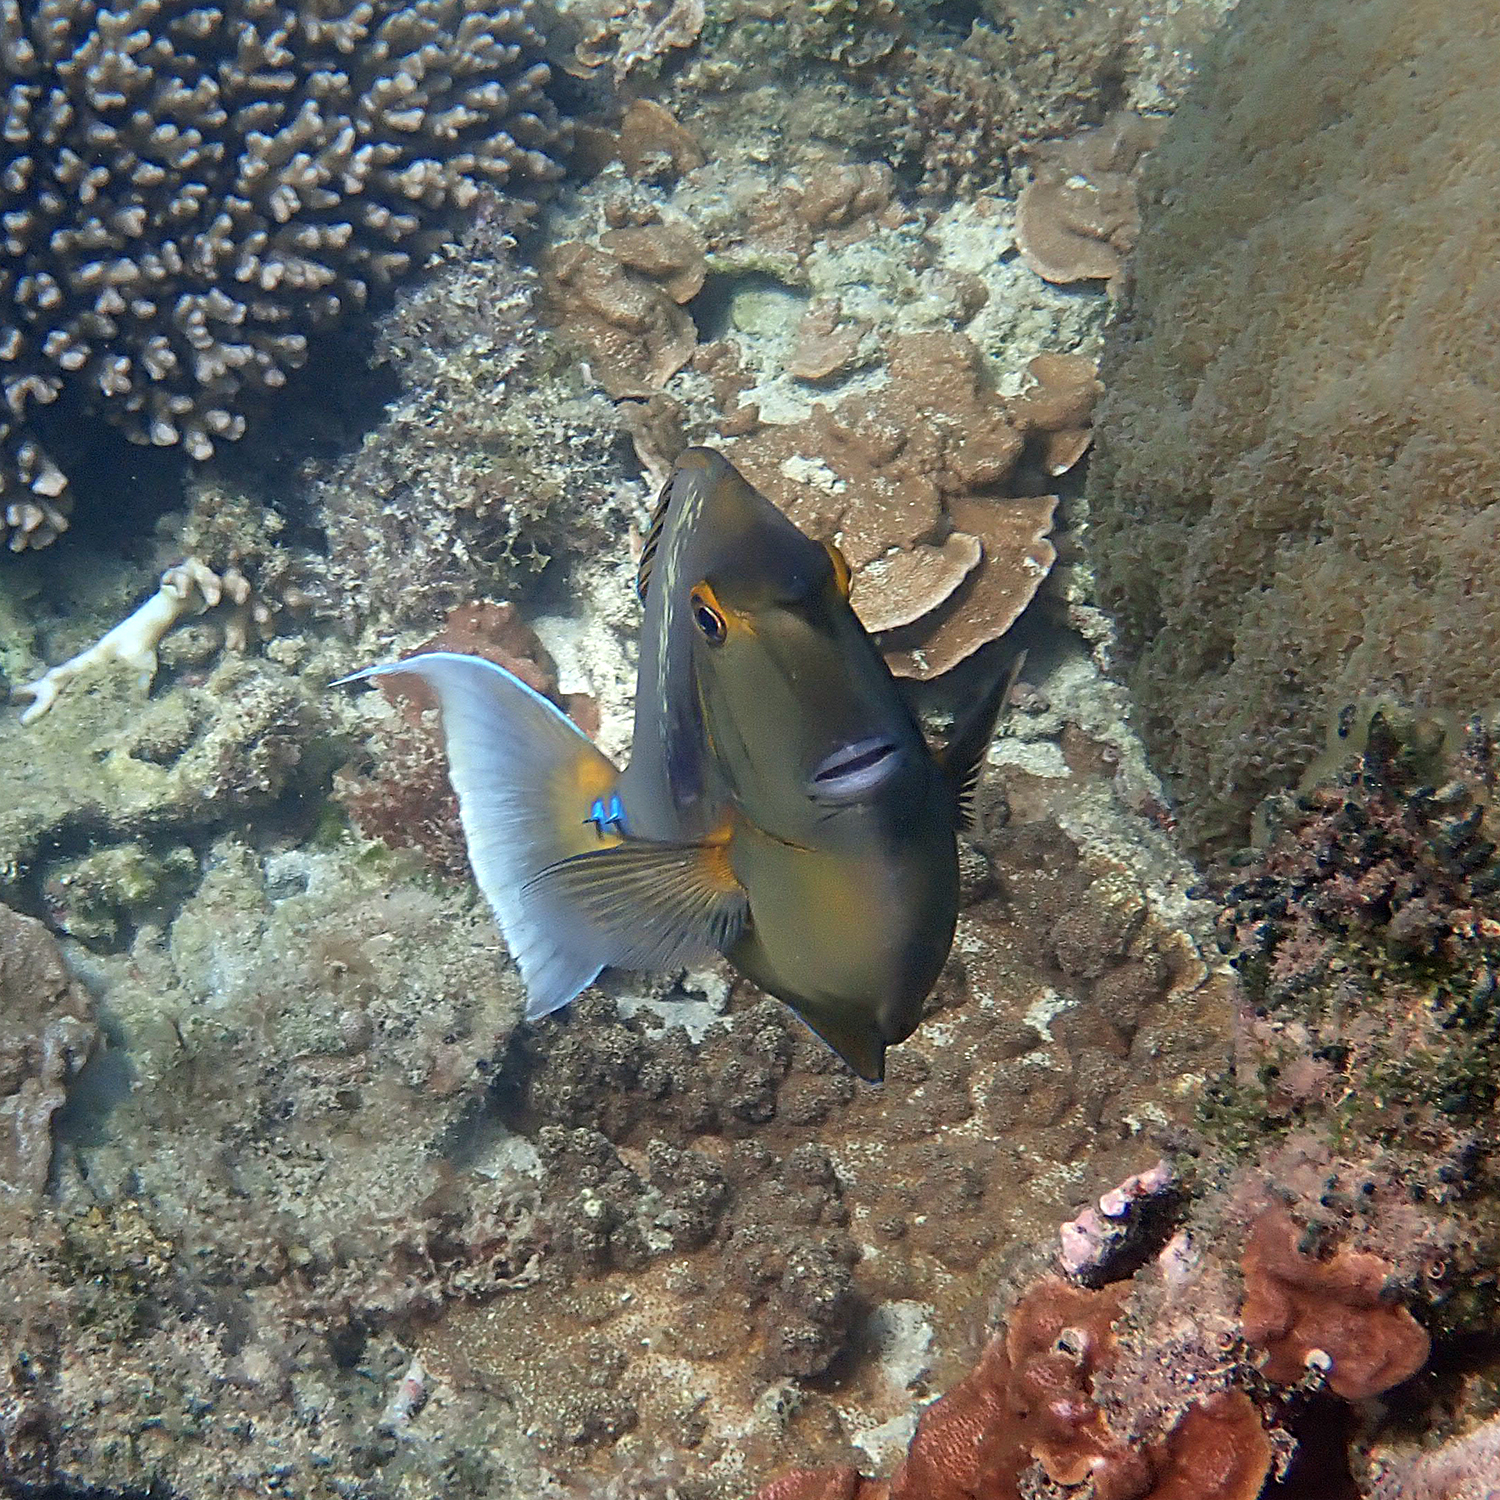
Naso unicornis (Bluespine Unicornfish)